Hillsboro State Bank Building

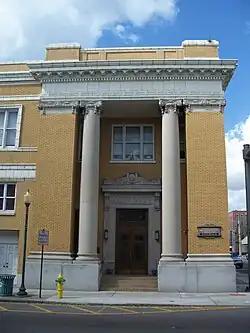

The Hillsboro State Bank Building (now known as the Office of Trinkle, Redman, Swanson, Coton, Davis, & Smith P.A.) is a historic bank in Plant City, Florida, United States. It was designed by Francis J. Kennard. Located at 121 North Collins Street, it was added to the U.S. National Register of Historic Places on August 1, 1984.